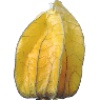
Label: physalis_with_husk